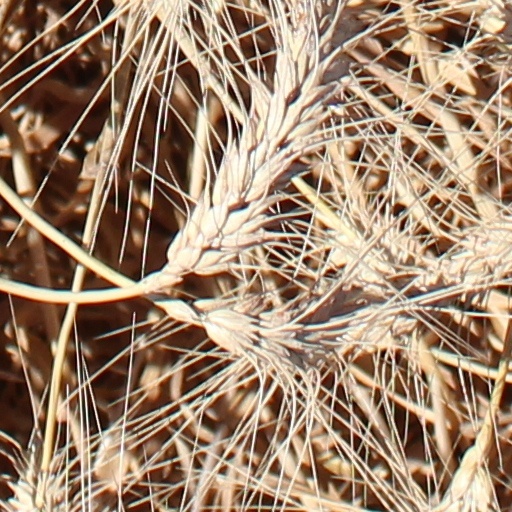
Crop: wheat